Jim Koplik

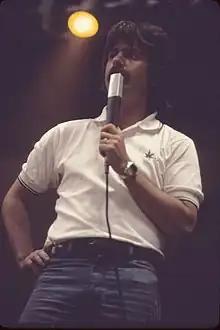
Jim Koplik in 1977

Jim Koplik is an American concert promoter who has produced shows by The Rolling Stones, Paul McCartney, Bruce Springsteen, Pearl Jam, REO Speedwagon, Madonna, Billy Joel and Elton John, among others. A resident of Stamford, Connecticut, Koplik works through Jim Koplik Presents, his Wallingford, Connecticut-based company. He is now President of LiveNation Connecticut.